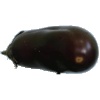
Label: eggplant